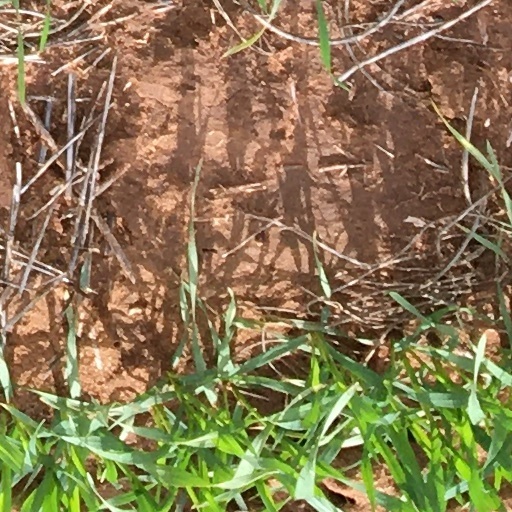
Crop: wheat